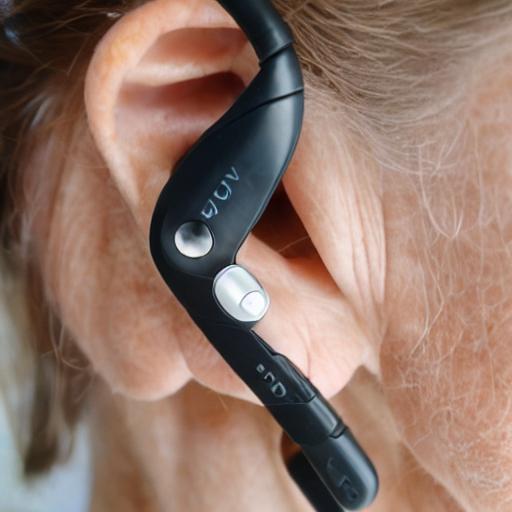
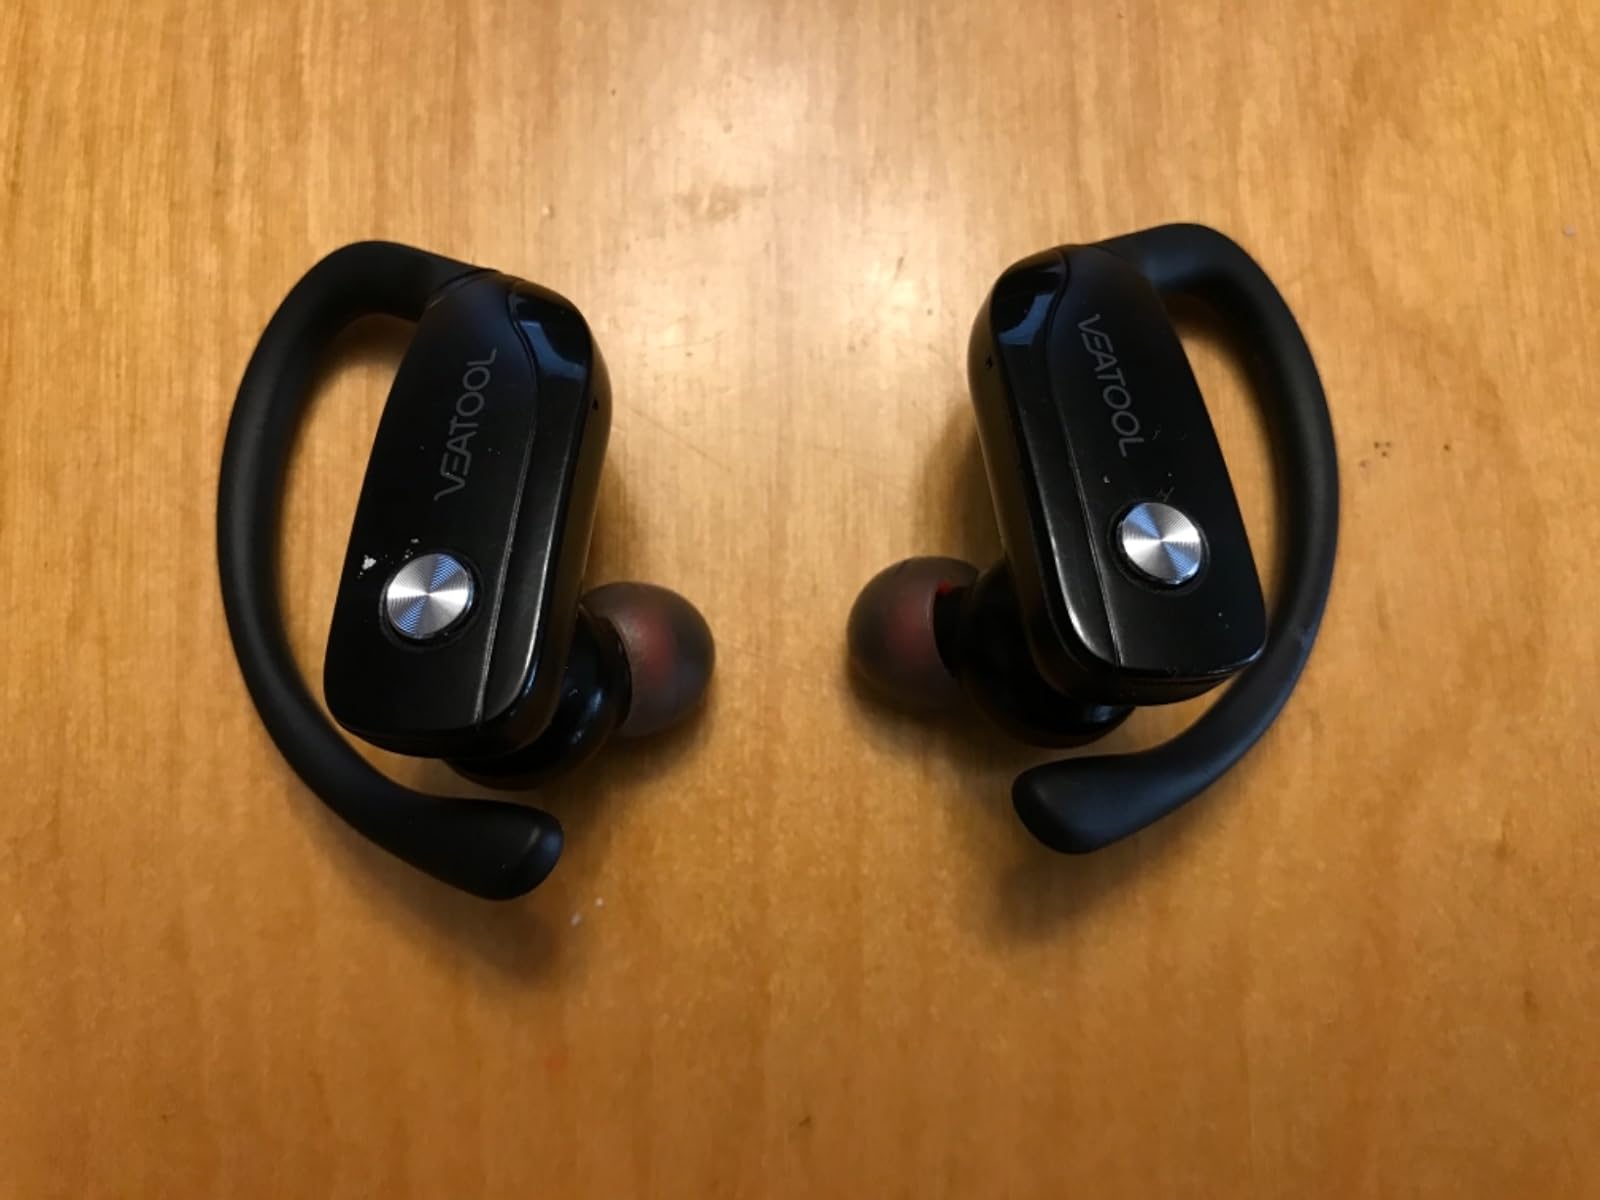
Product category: earbuds
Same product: no